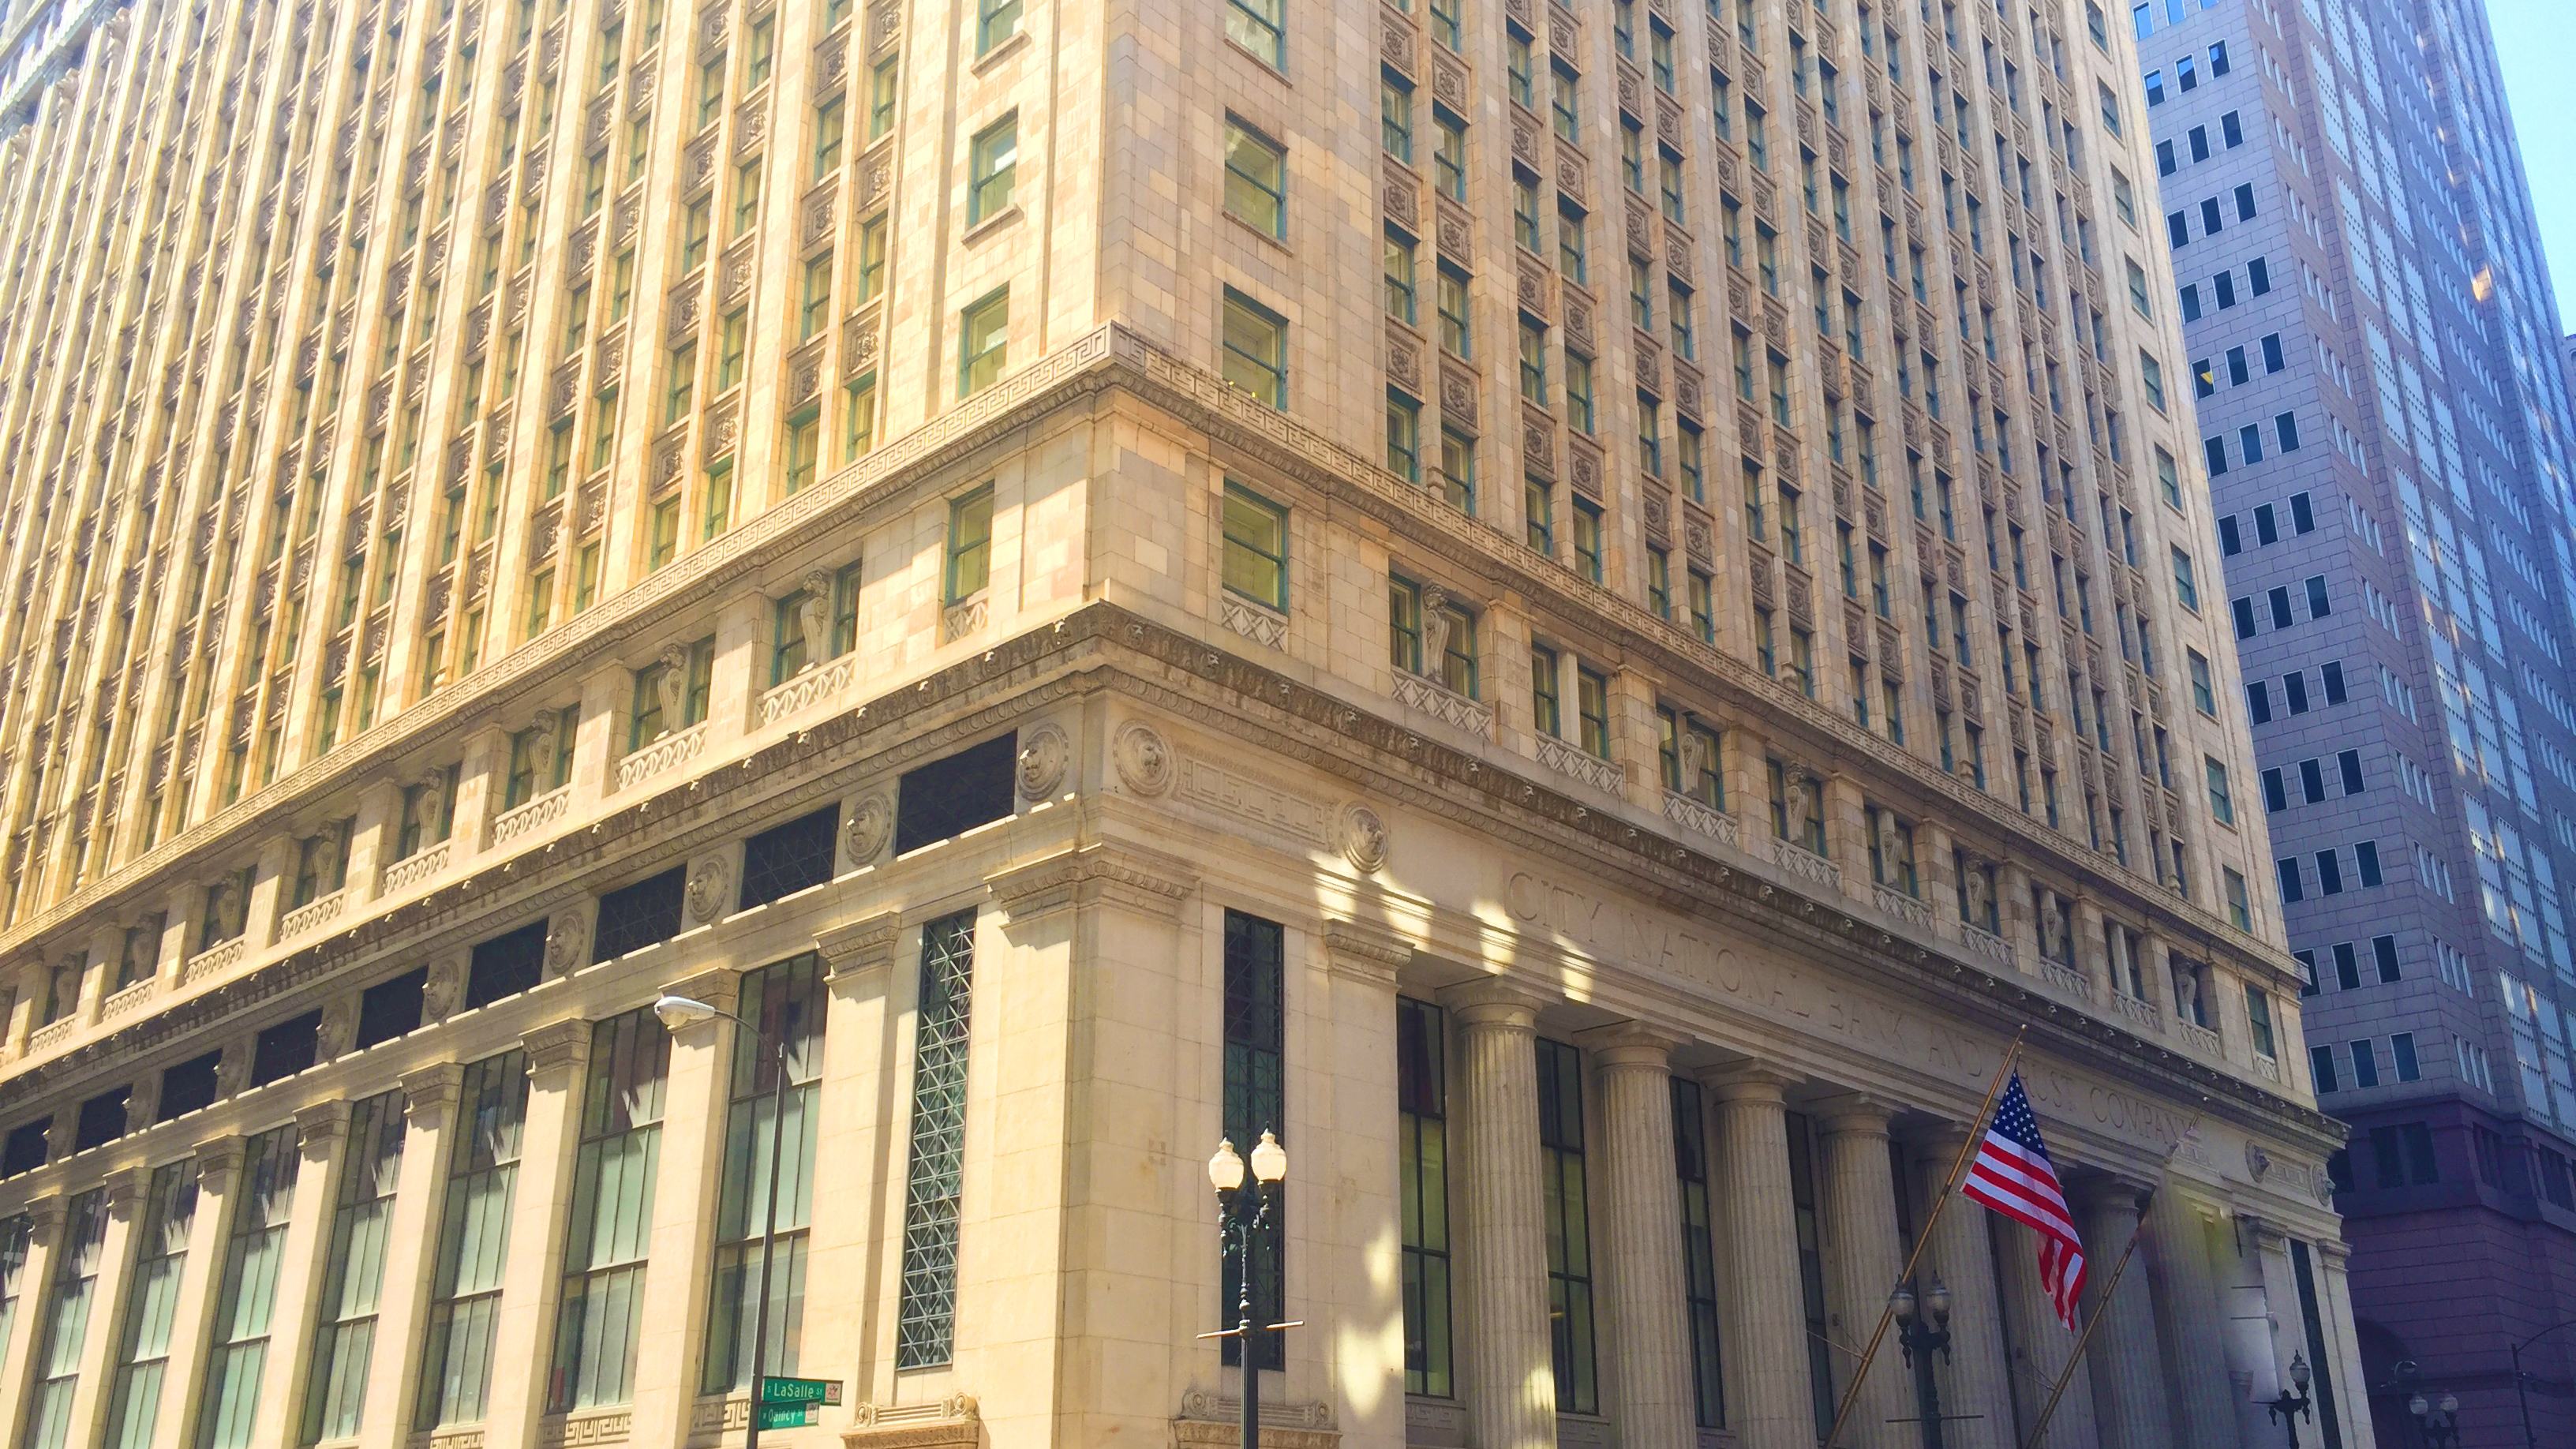
build, building, metropolitan area, landmark, skyscraper, commercial building, metropolis, condominium, architecture, downtown, daytime, city, mixed use, corporate headquarters, classical architecture, facade, tower block, hotel, plaza, apartment, window, headquarters